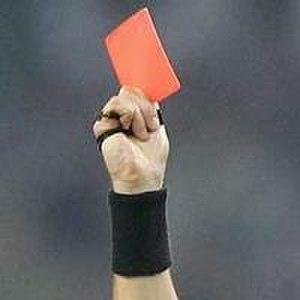
carton rouge
La saison 2016-2017 du FC Lorient est la 13ᵉ saison du club en Ligue 1, la 11ᵉ consécutivement. Elle voit le club s'engager dans trois compétitions que sont la Ligue 1, la Coupe de France, et la Coupe de la Ligue.
La loi 19 du football de plage fait partie des lois régissant le football de plage, maintenues par l'International Football Association Board. La loi 19 se rapporte aux signaux des arbitres.